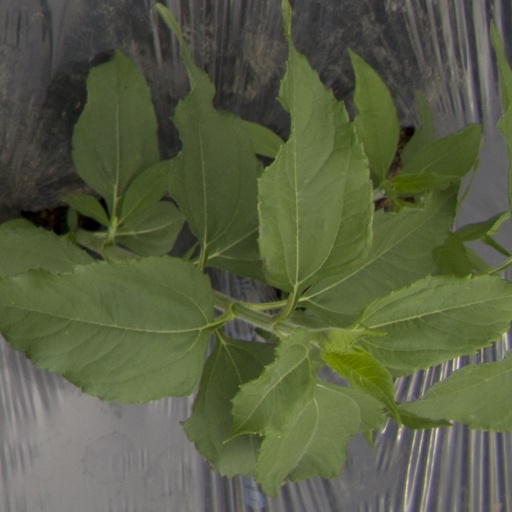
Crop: Jerusalem artichoke